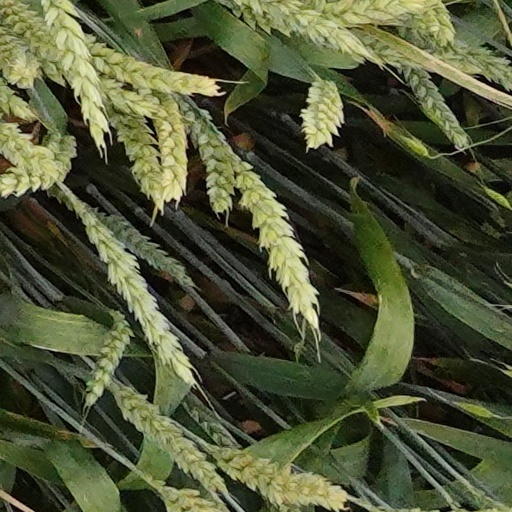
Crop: wheat